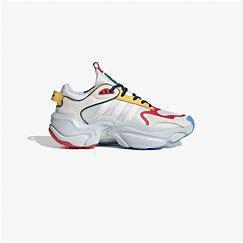
Brand: Adidas
Model: Magmur Runner